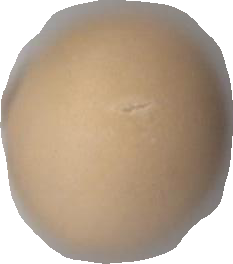
Variety: Dega